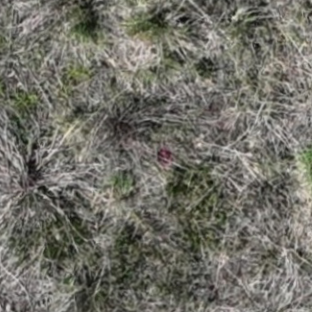
Month: may
Dye color: red
Dye concentration: high